Eurohound

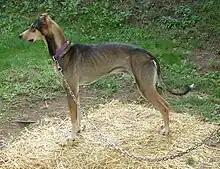
Eurohound side profile

A first-generation eurohound cross (fifty percent pointing breed, fifty percent husky) have short coats, suitable for sprint races, which doesn't involve resting or sleeping on the trail. Often sprint racing eurohounds are housed indoors or in heated barns in subzero temperatures, whereas their Alaskan husky counterparts would be immune to the cold. When the first-generation cross is crossed again with the Alaskan husky, the resulting generation can have thicker coats, suitable for longer-distance teams. Most distance mushers prefer the pointer genetics to only be 1/8 in a dog for maximum performance. This then reduces the eurohound influence, and dogs should be termed Alaskan Husky crosses or mixed hounds. The eurohound is sleeker than a husky and can hit speeds of 25 miles per hour.